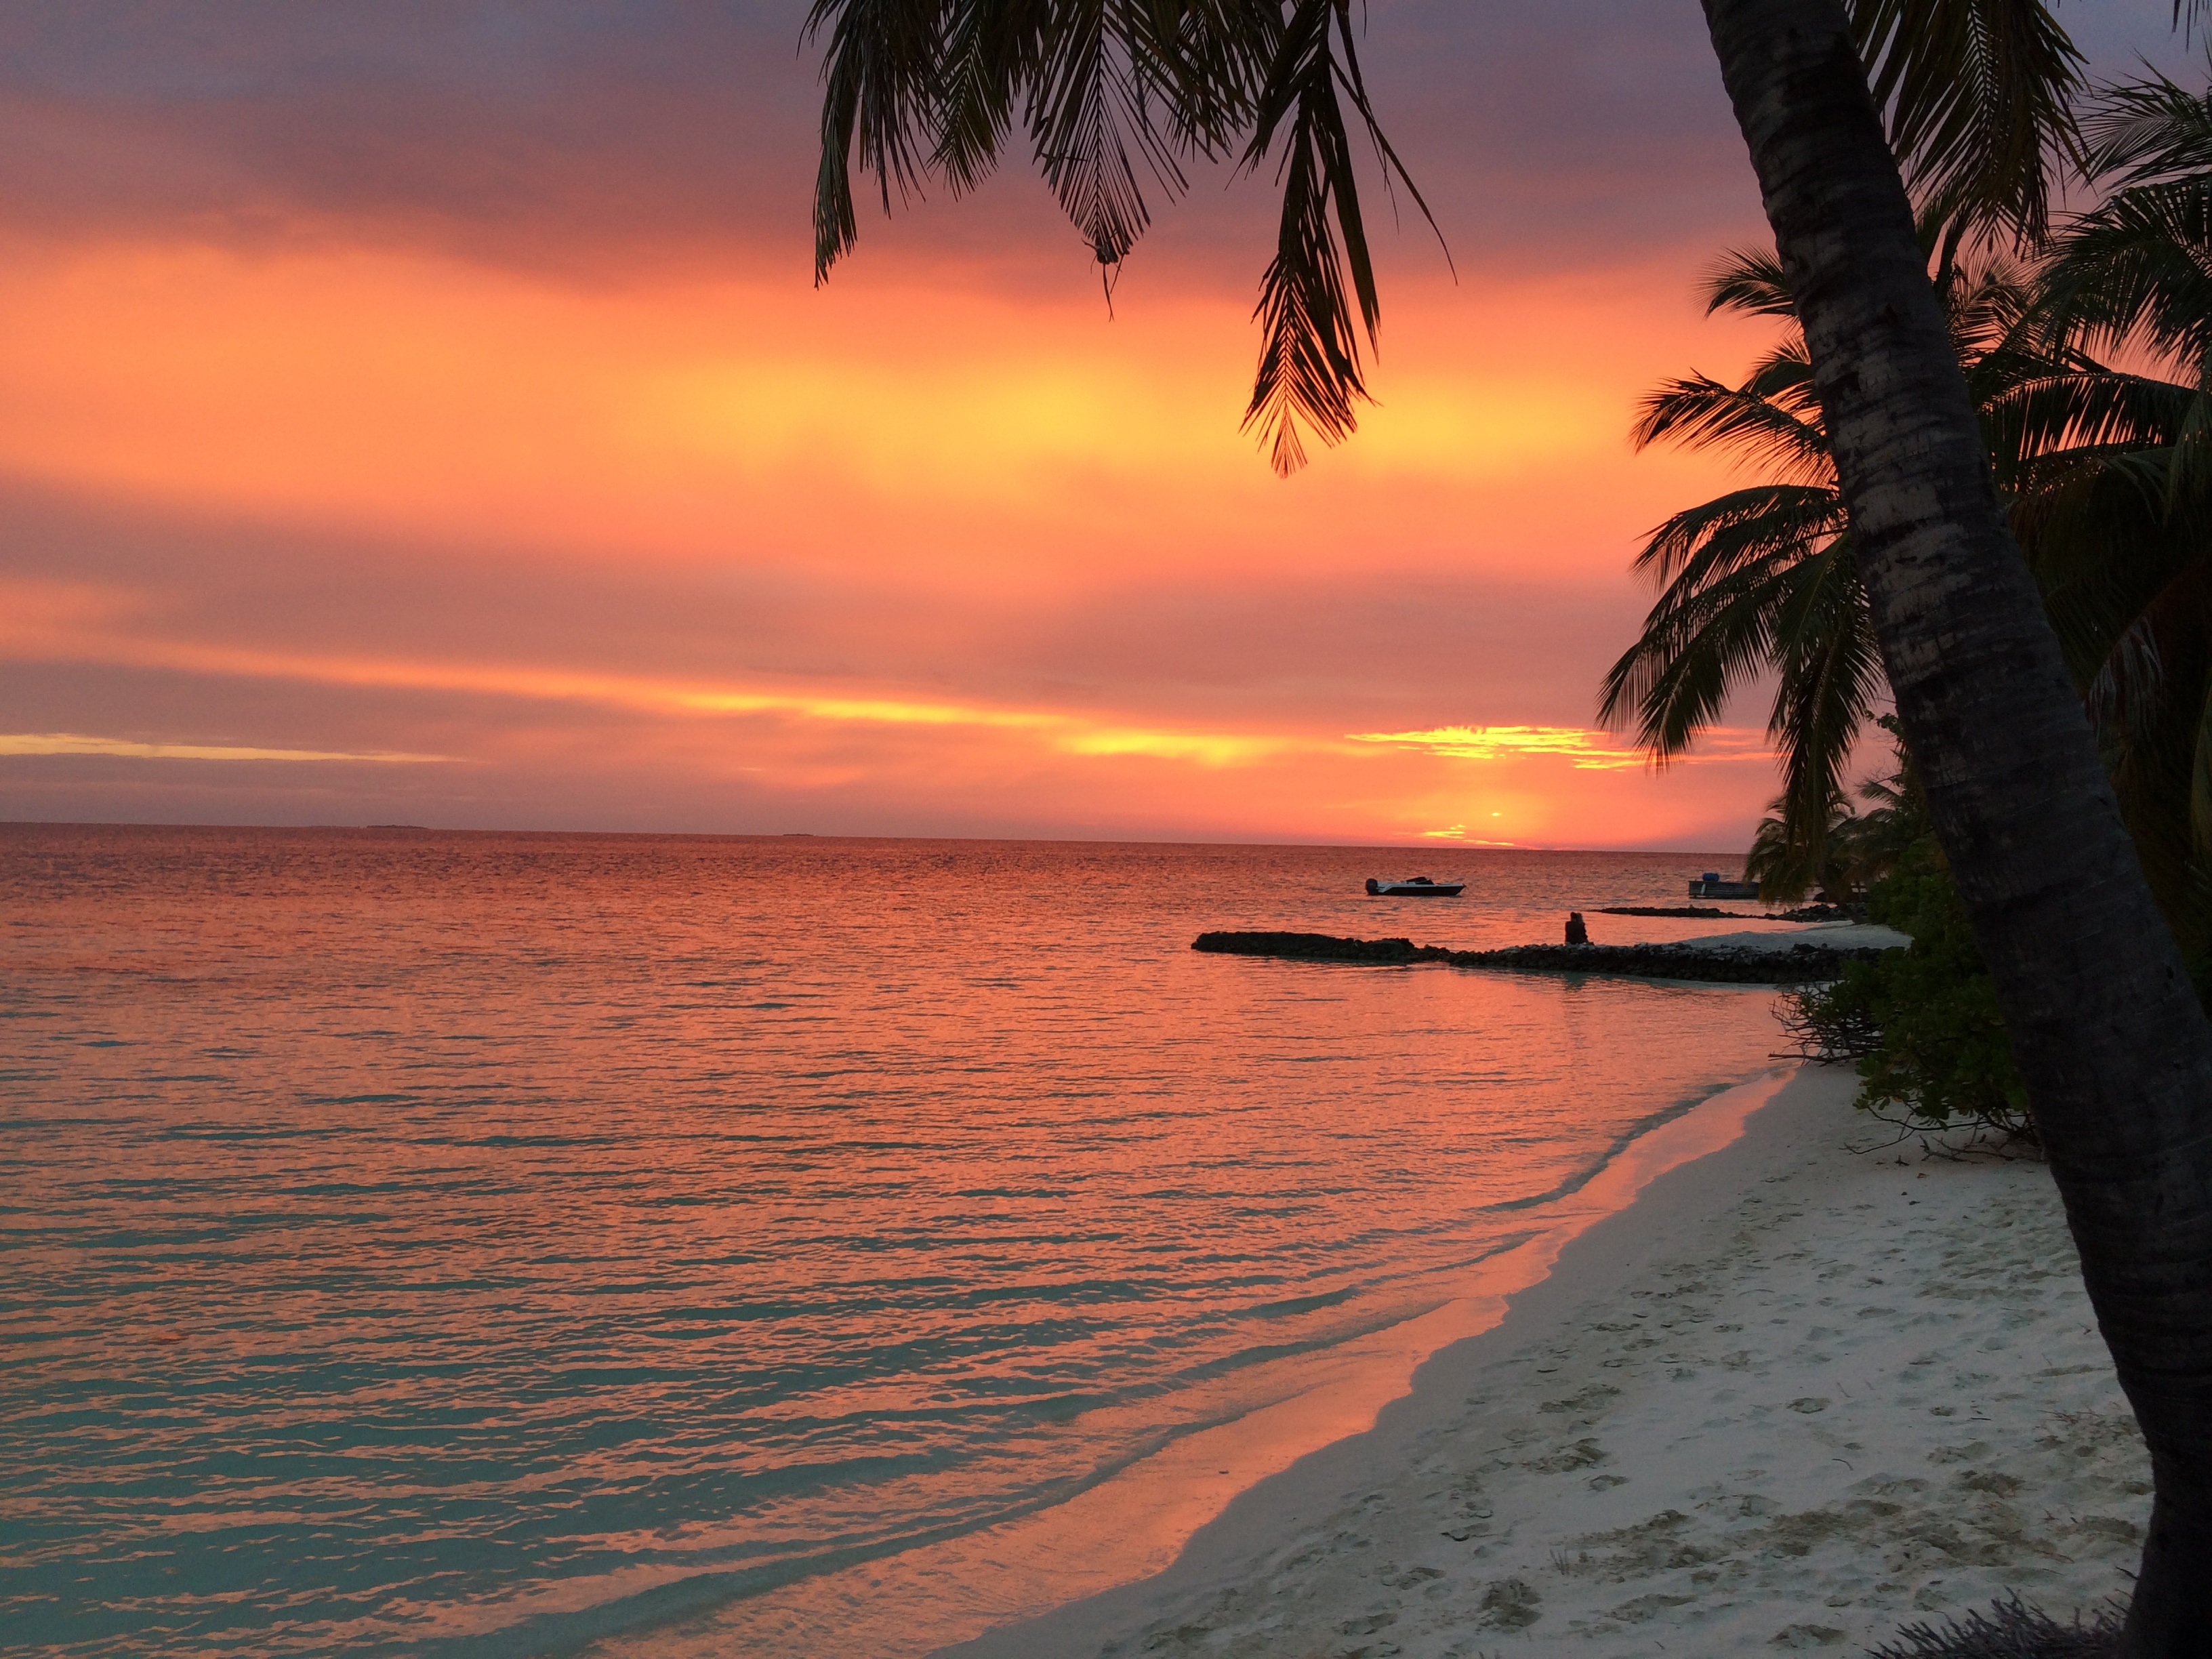
beach, sea, coast, ocean, horizon, sun, sunrise, sunset, sunlight, morning, shore, wave, dawn, dusk, evening, twilight, body of water, mood, palm trees, afterglow, evening sky